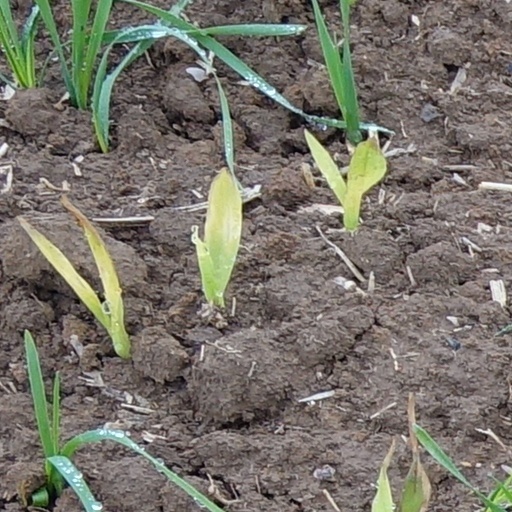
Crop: wheat